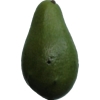
Label: green_avocado